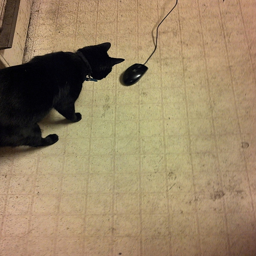
A cat chases a computer mouse across the floor.
A black cat gazes intently at a computer mouse on the floor
A cat looking at a computer mouse on the floor.
A black cat looking down at a computer mouse on the floor
A black cat plays with a computer mouse on the floor.